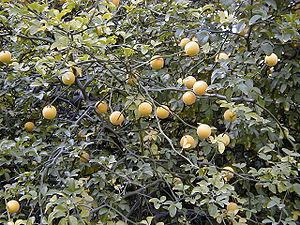
Le Citronnier épineux ou Oranger trifolié est un arbre de la famille des Rutacées originaire de Corée et du Nord de la Chine. Poncirus est de nos jours souvent inclus dans Citrus. Poncirus trifoliata est la seule des deux espèces de Poncirus à être véritablement connue et cultivée en Europe.